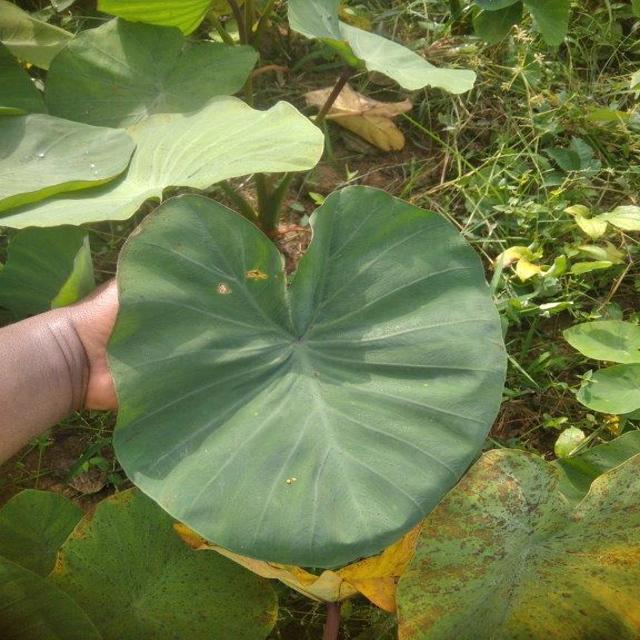
Label: Healthy